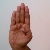
The image shows a hand gesture representing the letter 'B' in Indian Sign Language.